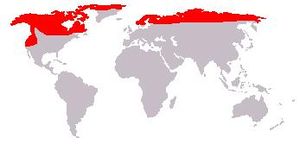
Jærv
Jærvens udbrdelsesområde
Jærvens udbrdelsesområde
Jærven er det største landlevende medlem i mårfamilien og det eneste medlem af slægten Gulo. Den findes i spredte bestande cirkumpolart i nordlige fjeldområder.